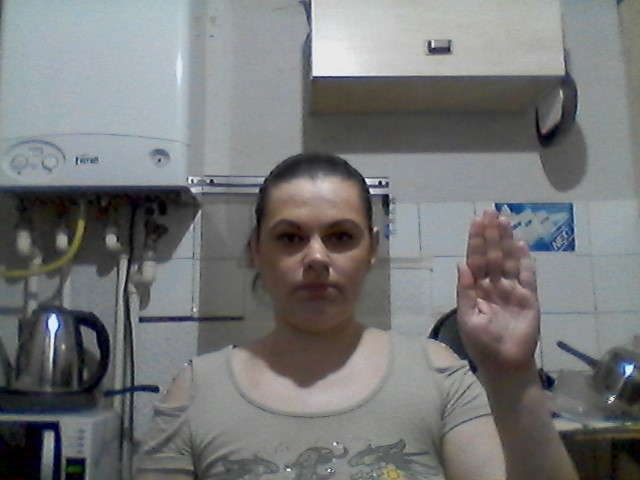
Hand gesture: stop